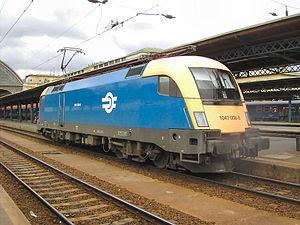
EuroSprinter est le nom d'une famille de locomotives électriques déclinant un principe modulaire adapté au marché européen par Siemens. Le nom de produit interne à Siemens est ES 64, où ES est l'abréviation de EuroSprinter et le nombre 64 indique la puissance de 6 400 kW.